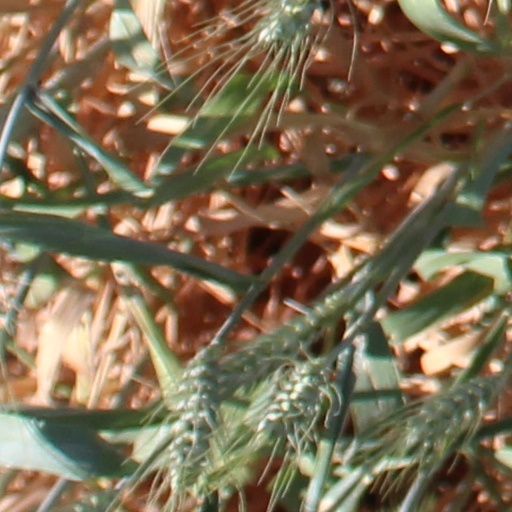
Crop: wheat